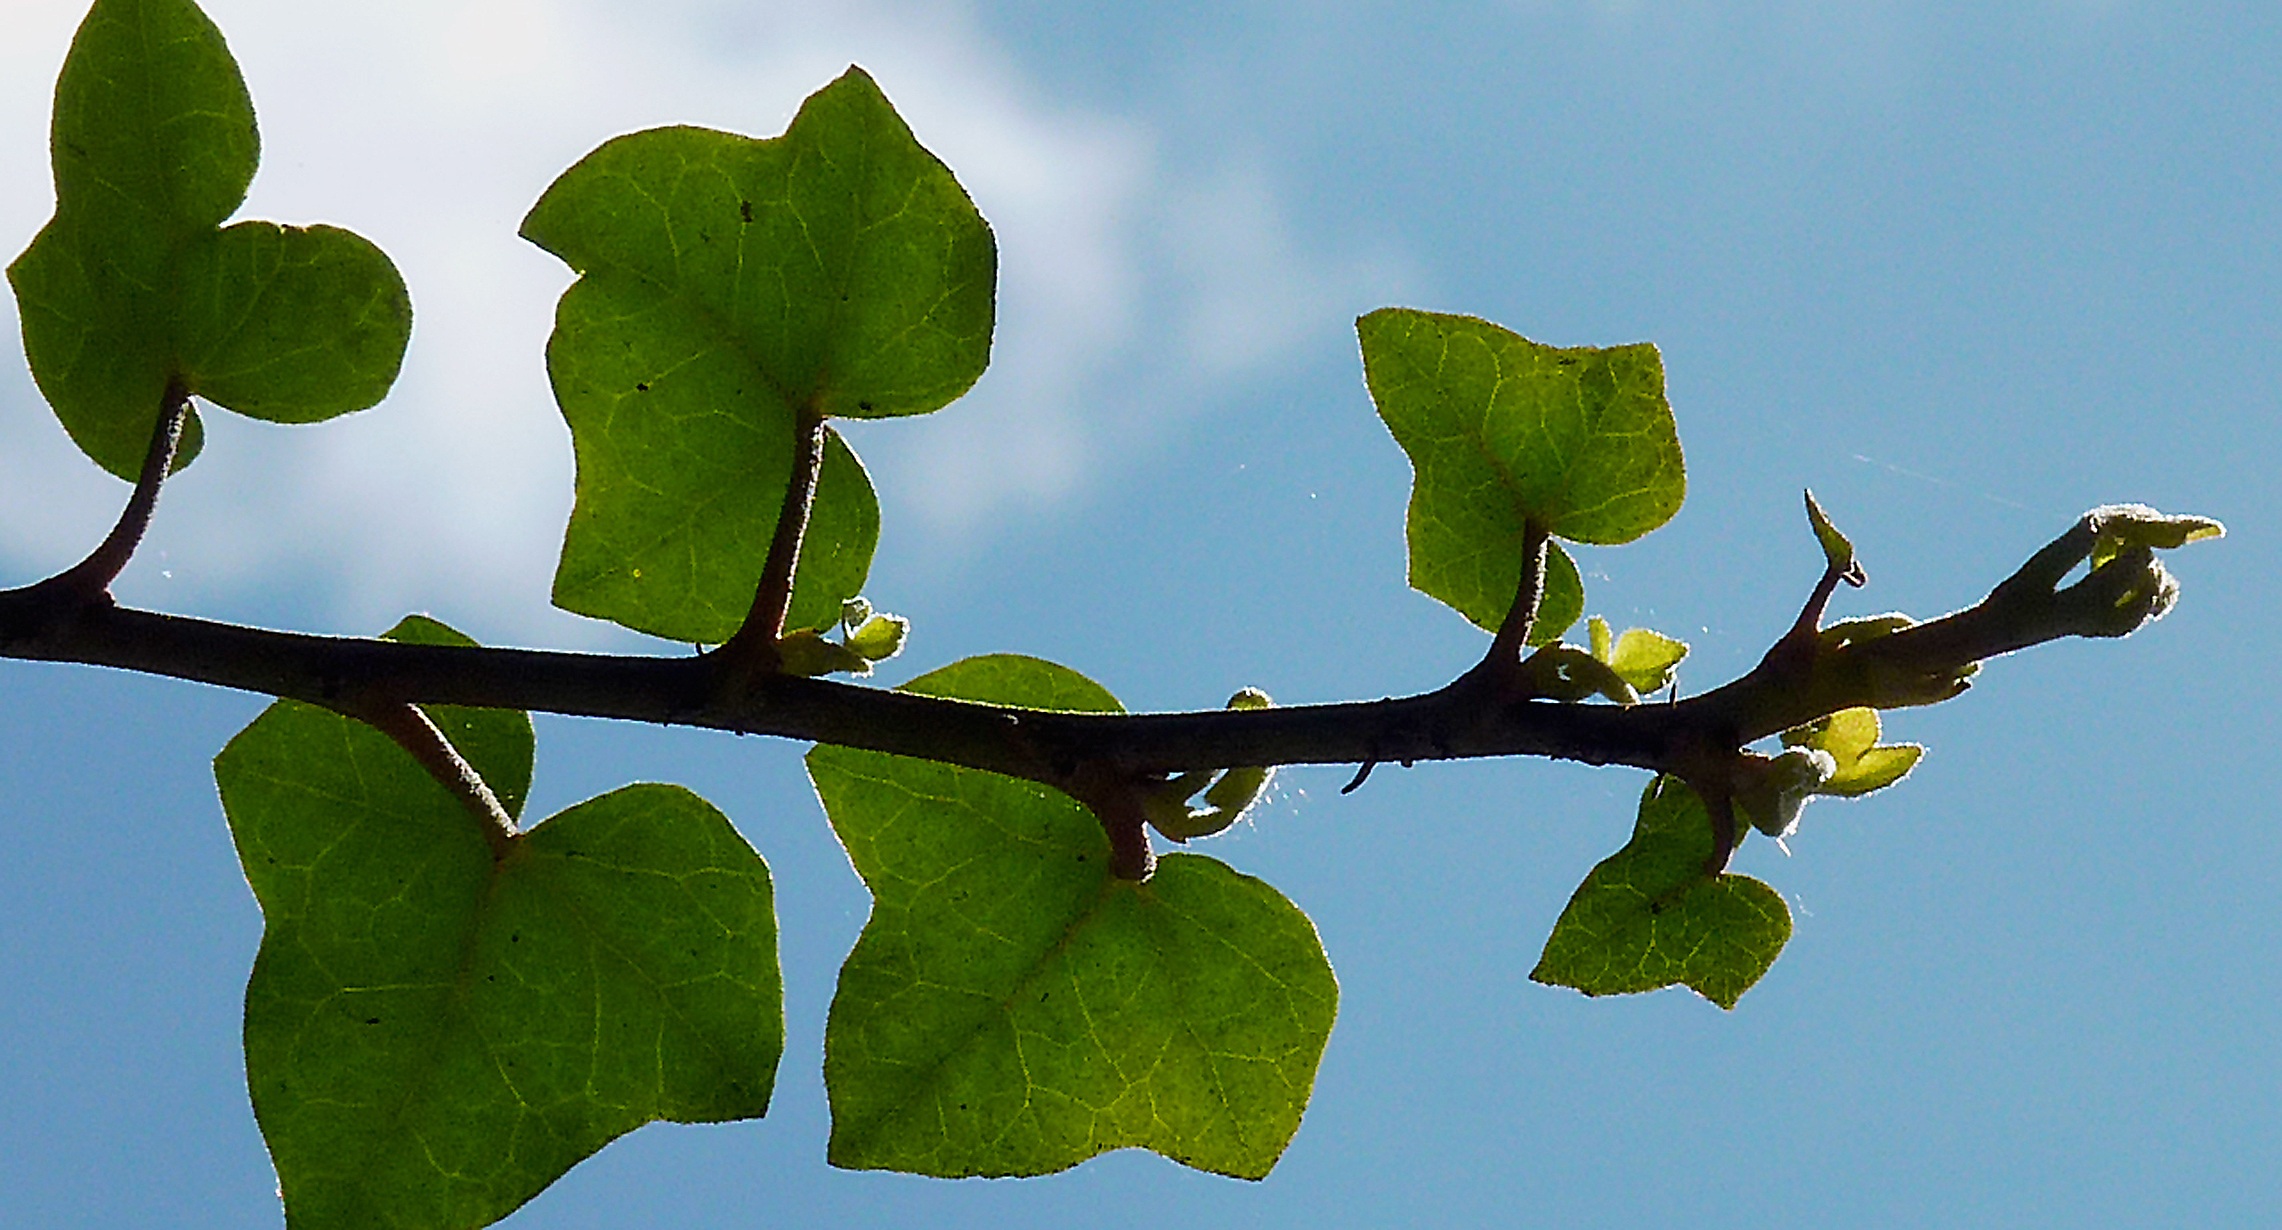
tree, nature, branch, blossom, plant, sky, sunlight, leaf, flower, bloom, food, spring, green, produce, botany, flora, blue sky, deciduous tree, aesthetic, leaves, clouds, macro photography, flowering plant, maidenhair tree, plant stem, woody plant, land plant